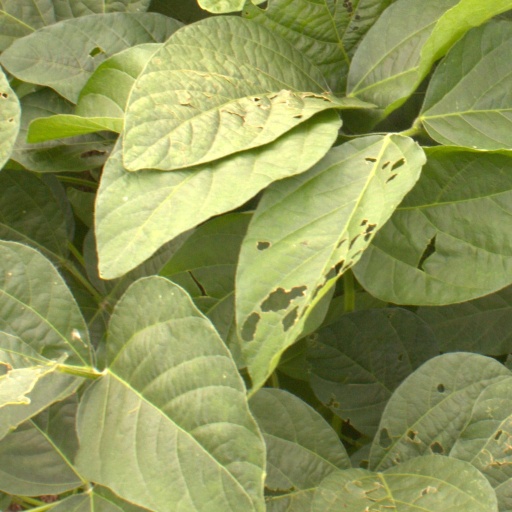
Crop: soybean